Reverse zoonosis

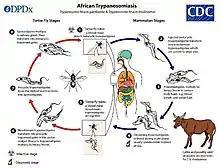
"African trypanosomes" or "Old World trypanosomes" are protozoan hemoflagellates of the genus "Trypanosoma", in the subgenus "Trypanozoon".

"Trypanosoma brucei gambiense" ("T. b. gambiense") "is a species of" African trypanosomes which are protozoan hemoflagellates responsible for trypanosomiasis (more commonly known as African sleeping sickness) in humans and other animals. The protozoa are transferred via Tsetse flies where they multiply and can be transferred to yet another animal host during the fly's blood meal feeding. Outbreaks of sleeping sickness in certain human communities have been eliminated but only temporarily as constant re-introduction from unknown sources statistically suggests the presence of a non-human reservoir where spillback of the pathogen is maintained in a sylvatic cycle and re-introduced into the urban cycle. The presence of "T. b. gambiense" has been found separately in humans and livestock. This spurred a molecular study comparing serum reactivity of pigs, goats, and cows to human serum where notable similarities in all samples but especially in pig samples. Combined, these findings implicate a reverse zoonotic human to animal transmission.